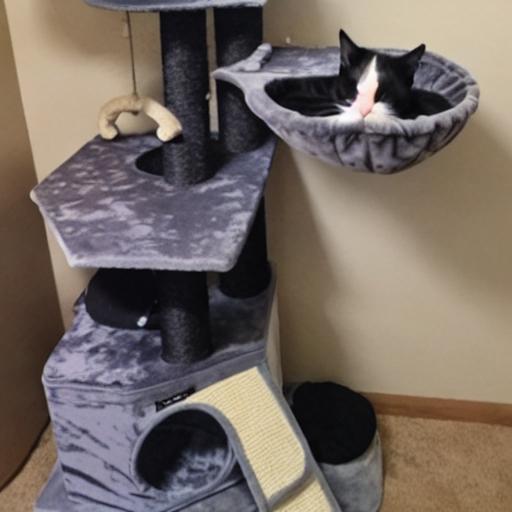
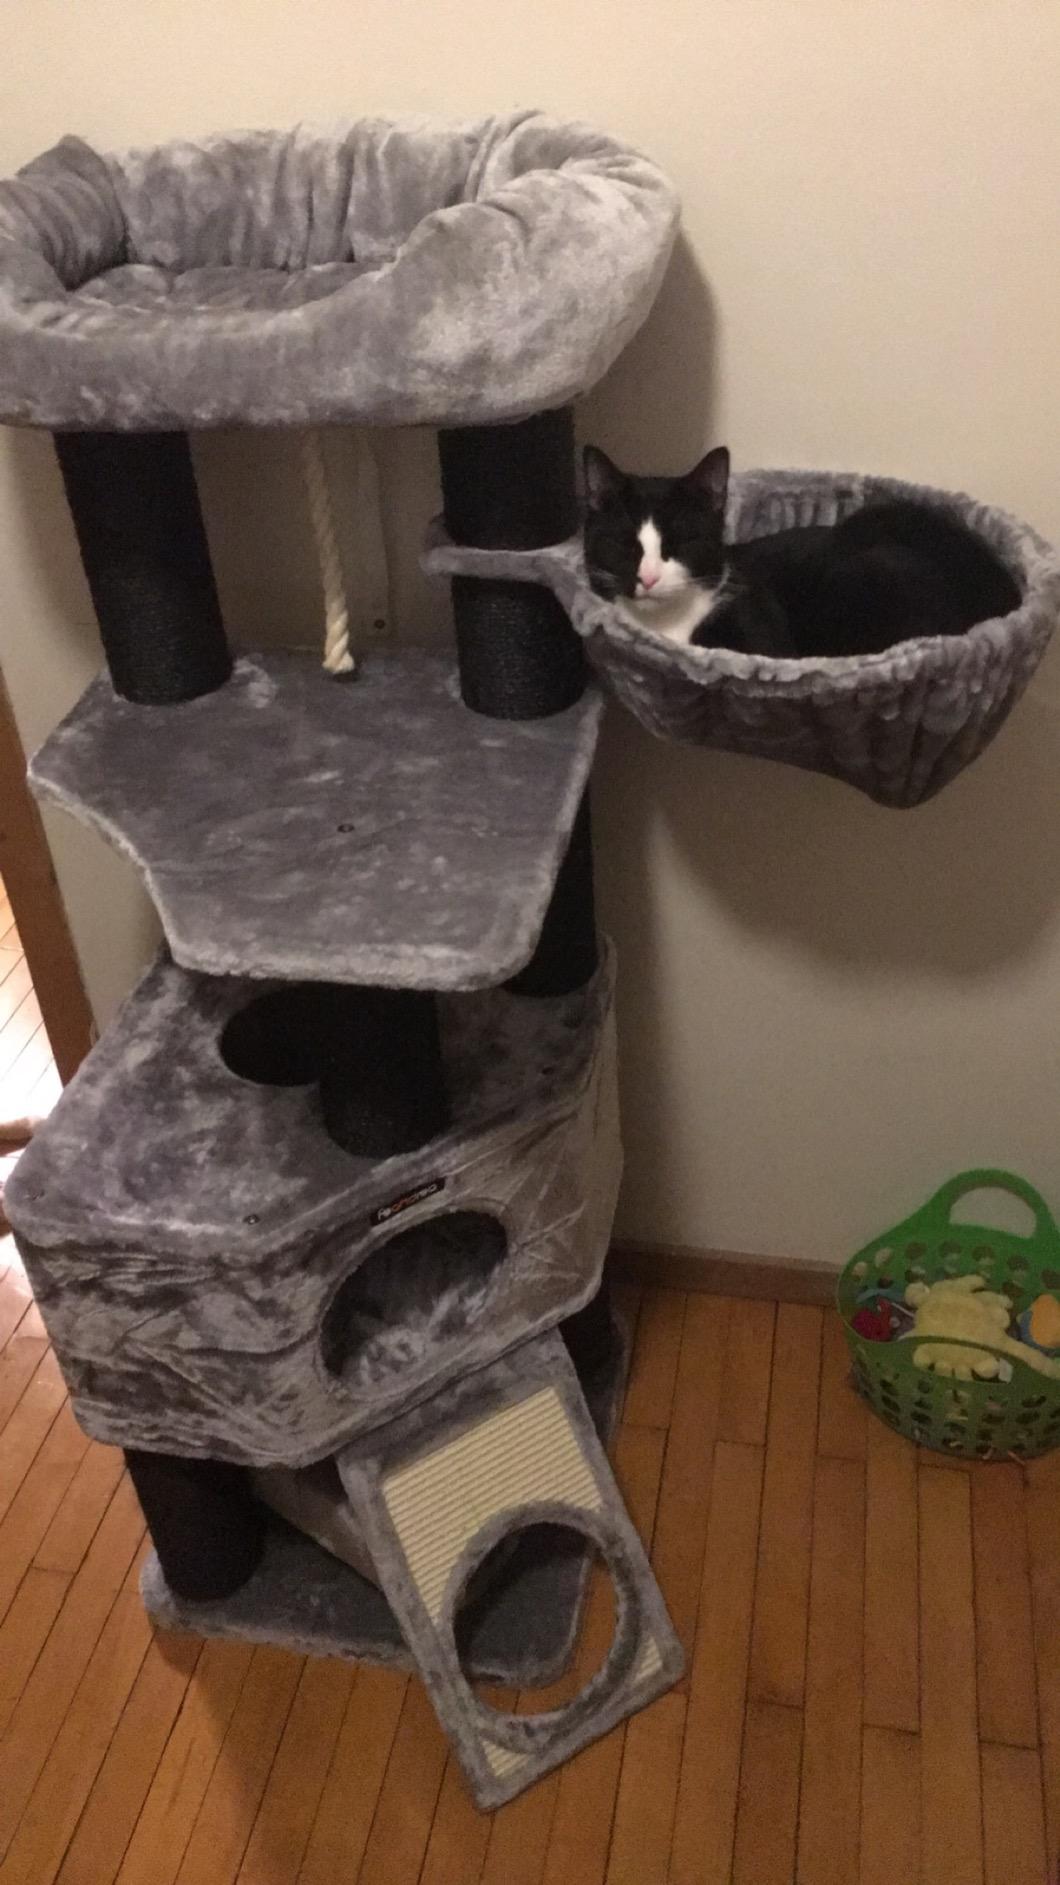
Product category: items_cat tree
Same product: no